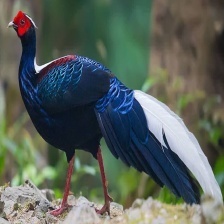
Species: SWINHOES PHEASANT
Scientific name: LOPHURA SWINHOII